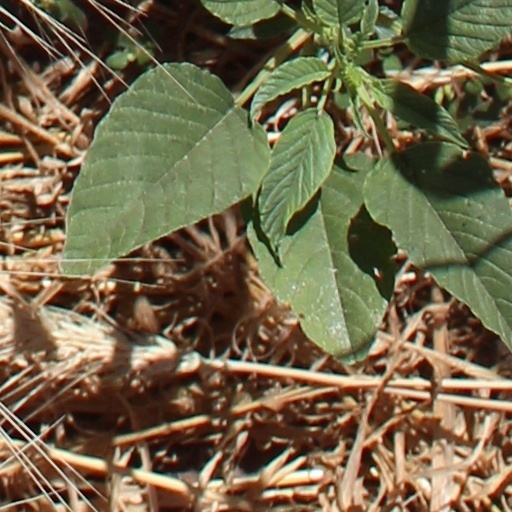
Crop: wheat